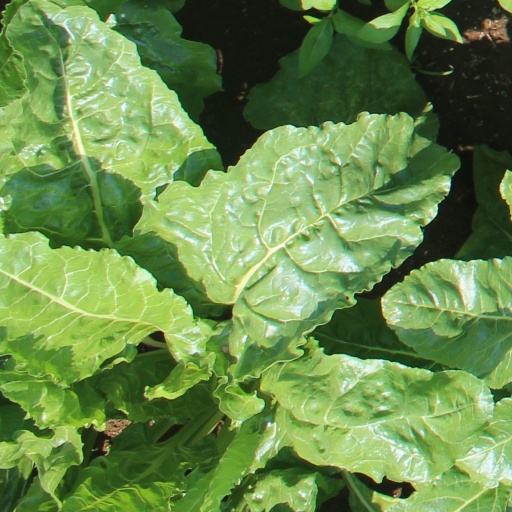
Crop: sugar beet